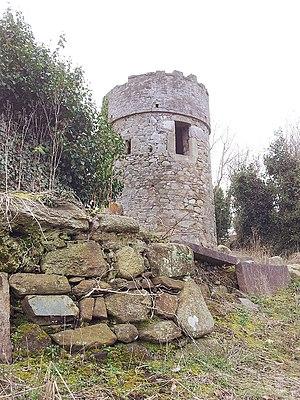
Danesmoate House est un manoir monumental de style georgien situé Kellystown Road à Rathfarnham, dans le comté de Dublin, en Irlande.